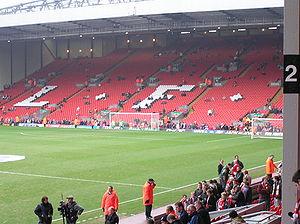
Liverpool est un club de football anglais fondé le 13 aout 1892 et installé dans la ville de Liverpool, dans le nord-ouest de l'Angleterre. Il évolue à Anfield depuis sa création. Ses joueurs s'entraînent à Melwood et sont surnommés les Reds. L'emblème du club est le Liver bird ; son hymne et sa devise, You'll Never Walk Alone, est devenu un chant mondialement connu.
Un kop est une tribune où se regroupent les supporteurs les plus actifs d'un club de football ou de hockey sur glace.